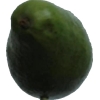
Label: green_avocado